Constantinesco (automobile)

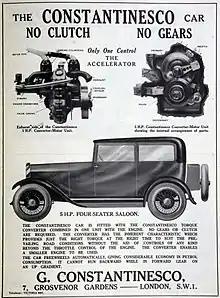
Constantinesco automobile advertisement

The Constantinesco was a Romanian automobile produced from 1926 to 1928. It was built by George Constantinescu, a Romanian-born engineer and inventor, who had gained fame by his invention of an improved version of a machine gun synchronization gear (a device allowing aircraft-mounted machine guns to fire through the propeller without striking the blades themselves) that replaced the clumsy mechanical linkages that had been previously employed with a hydrostatic device based on his own novel theory of sonics, or "wave transmission".